James Harden

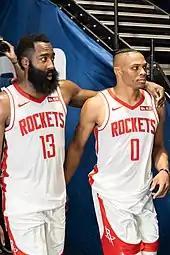
Former Thunder teammate Russell Westbrook joined Houston in 2019–20.

After a disappointing start to the season shooting 28.6% from the field and 15% from the three-point line in the first three games, Harden scored 59 points on 18–32 shooting from the field, along with nine assists in a 159–158 win against the Washington Wizards on October 30, 2019—two points away from his career-high. With this game, Harden extended a streak of having a 50-point game in 6 straight seasons, the 2nd-longest streak in NBA history behind Wilt Chamberlain (10 straight seasons, 1959–69). On November 11, 2019, he was named the Western Conference's Player of the Week after the Rockets went 3–0, Harden recording a double-double in each game and averaging 40.7 points, scoring 22 3-pointers on 43.1% shooting; 9.3 assists; 8.0 rebounds; 2.33 steals; and 1.33 blocks.